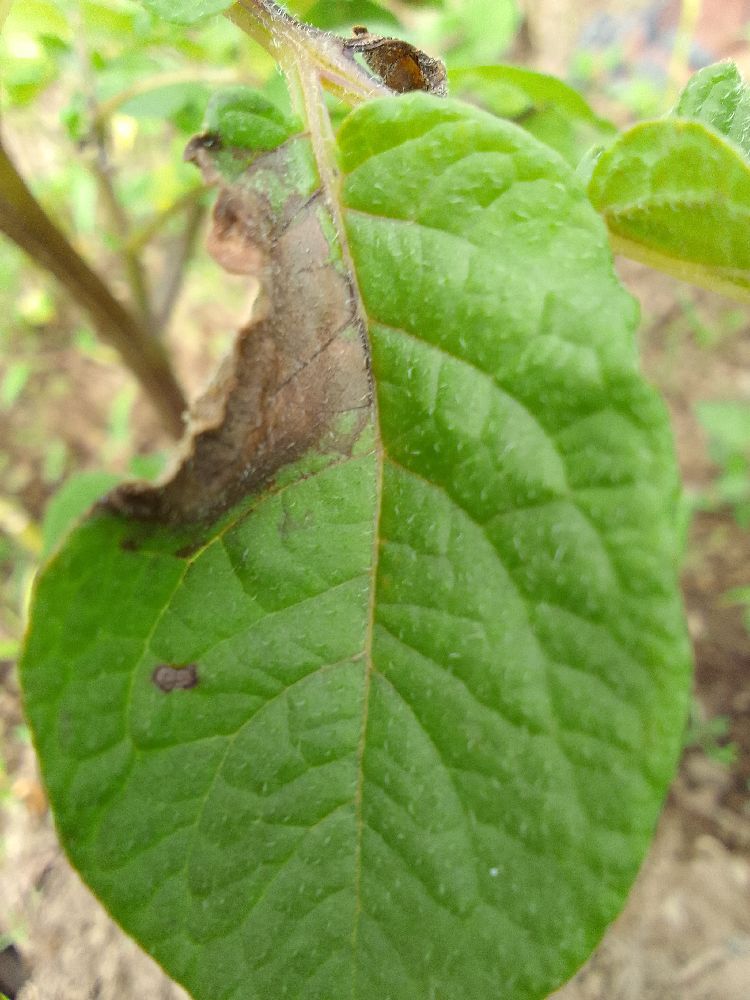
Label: Late blight